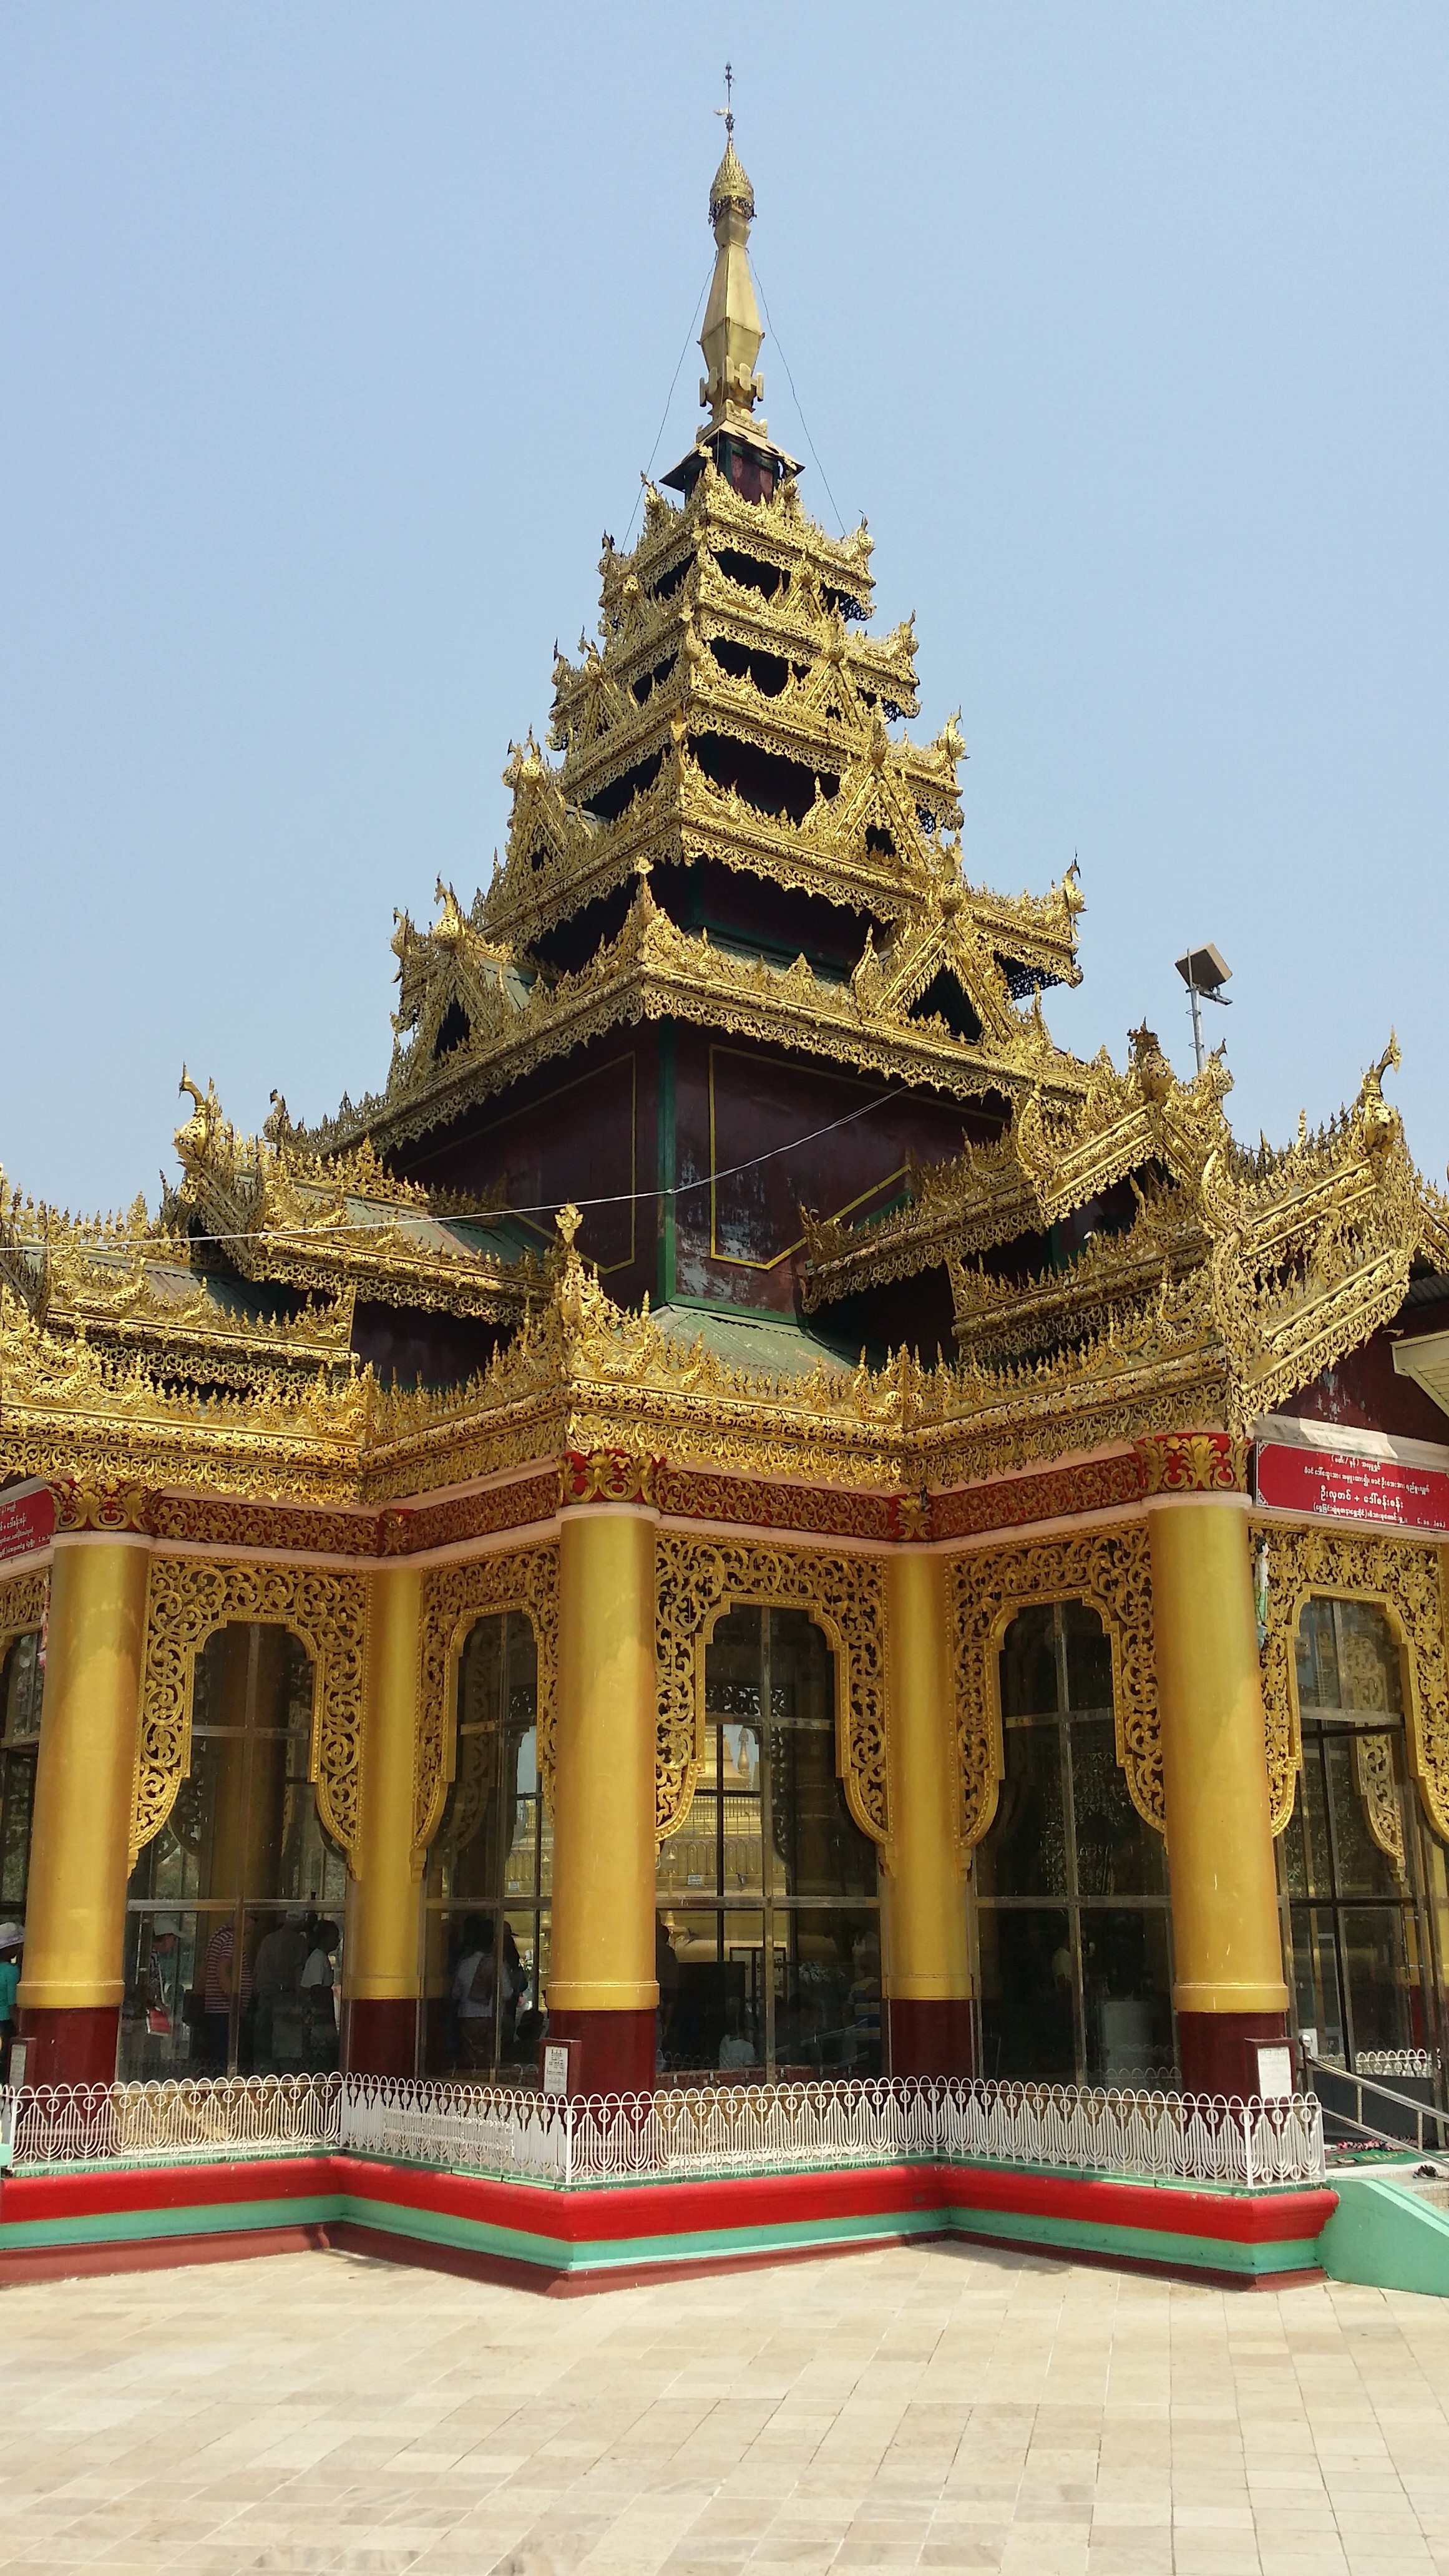
building, palace, tower, buddhist, buddhism, religion, place of worship, temple, shrine, chinese architecture, pagoda, stupa, wat, myanmar, yangon, hindu temple, historic site, rang